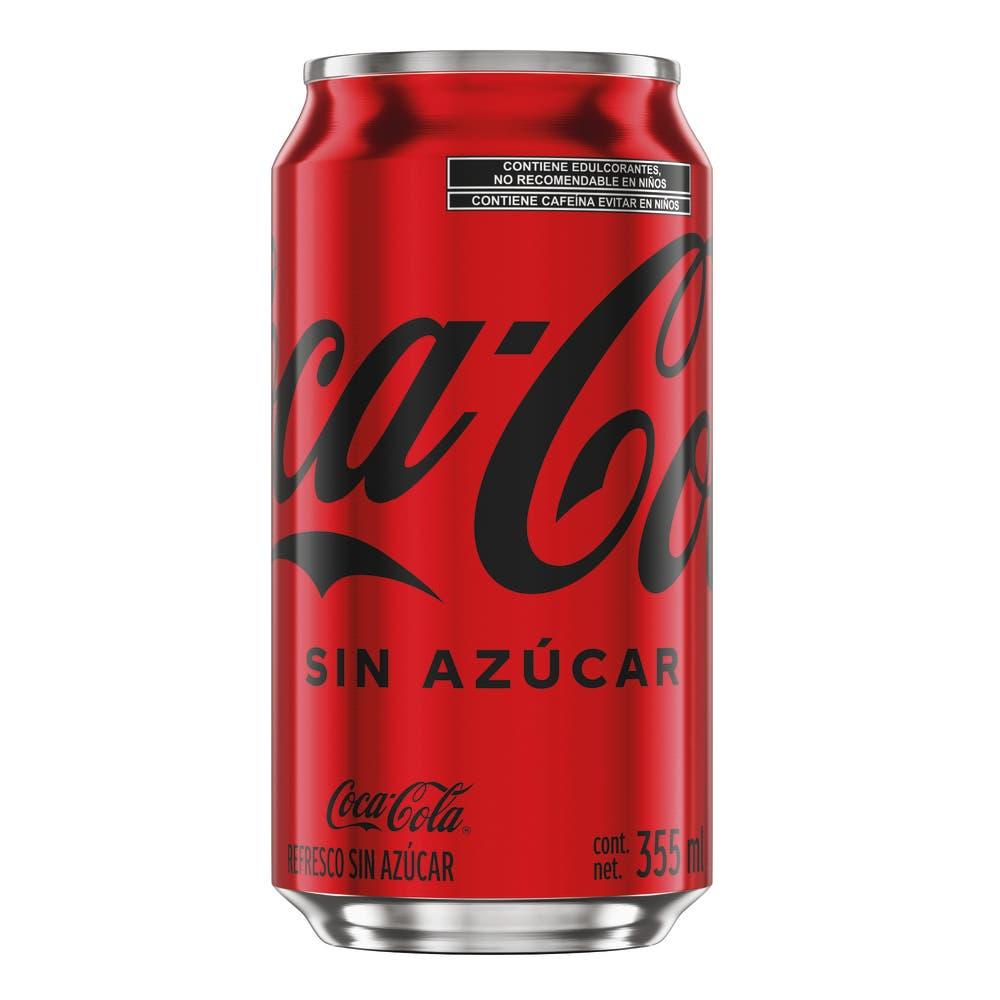
A Coca cola sugar free soda in a 355-milliliters  can